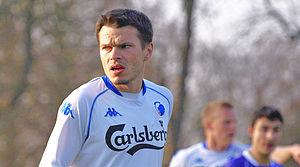
Libor Sionko, né le 1ᵉʳ février 1977 à Ostrava, est un footballeur international tchèque. Il jouait au poste de milieu offensif.